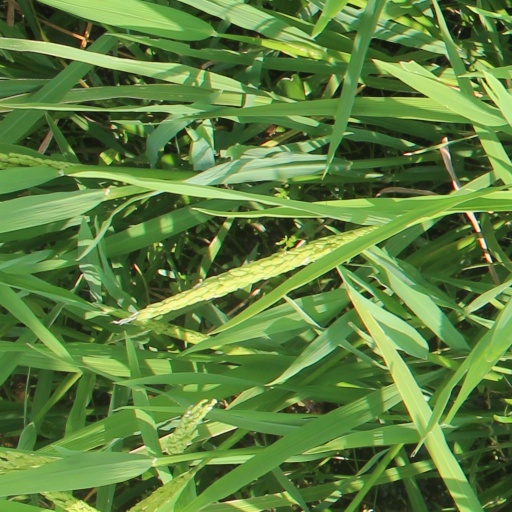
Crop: rice